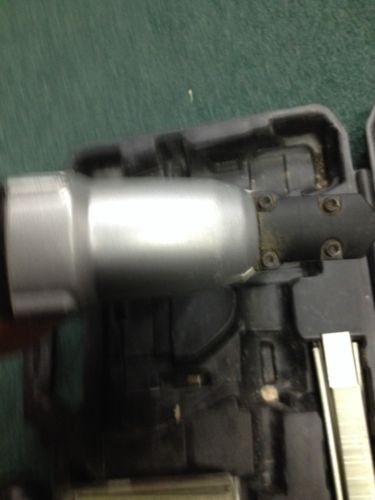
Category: stapler